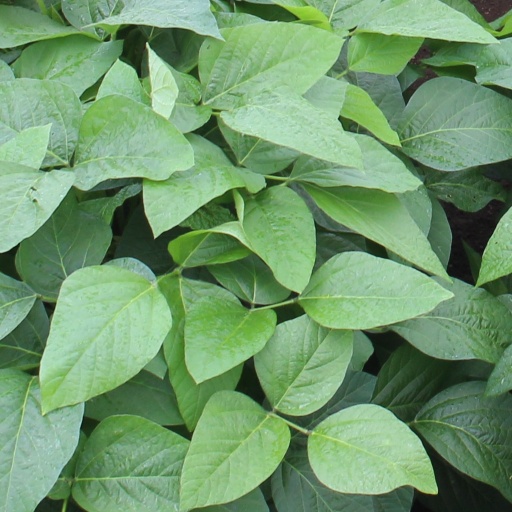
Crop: soybean